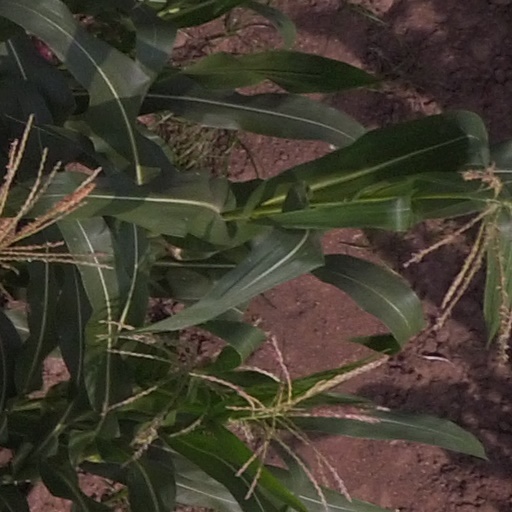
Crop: maize; corn